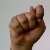
The image shows a hand gesture representing the letter 'T' in Indian Sign Language.